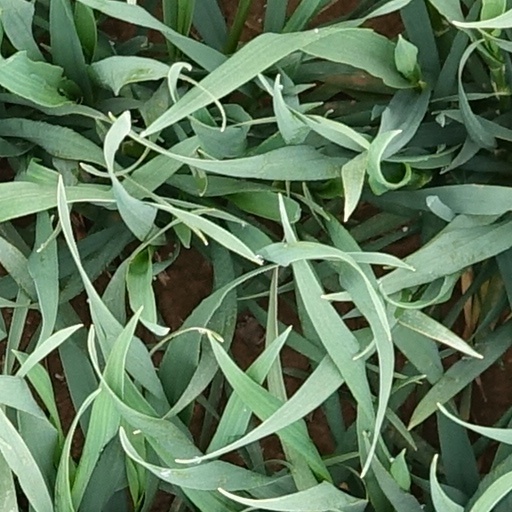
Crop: wheat